Saffron bun
Also known as:
ar - Arabic: كعكة الزعفران
cy - Welsh: Bynsen saffrwm
ko - Korean: 샤프란 빵
sv - Swedish: Lussekatt
uk - Ukrainian: Булочка з шафраном
Category: bread (sweet bun, sweet roll)
Cuisine: British, Dutch, Norwegian, Swedish
Associated cuisines: British, Dutch, Norwegian, Swedish
Area: Cornwall, Netherlands, Sweden
Countries: Canada, Netherlands, Sweden
Region: Northern Europe Western Europe Northern America

The dish is a rich, spiced yeast-leavened sweet bun that is flavoured with saffron and contains dried fruit including currants and raisins similar to a teacake. The main ingredients are plain flour, butter, yeast, caster sugar, currants and sultanas.

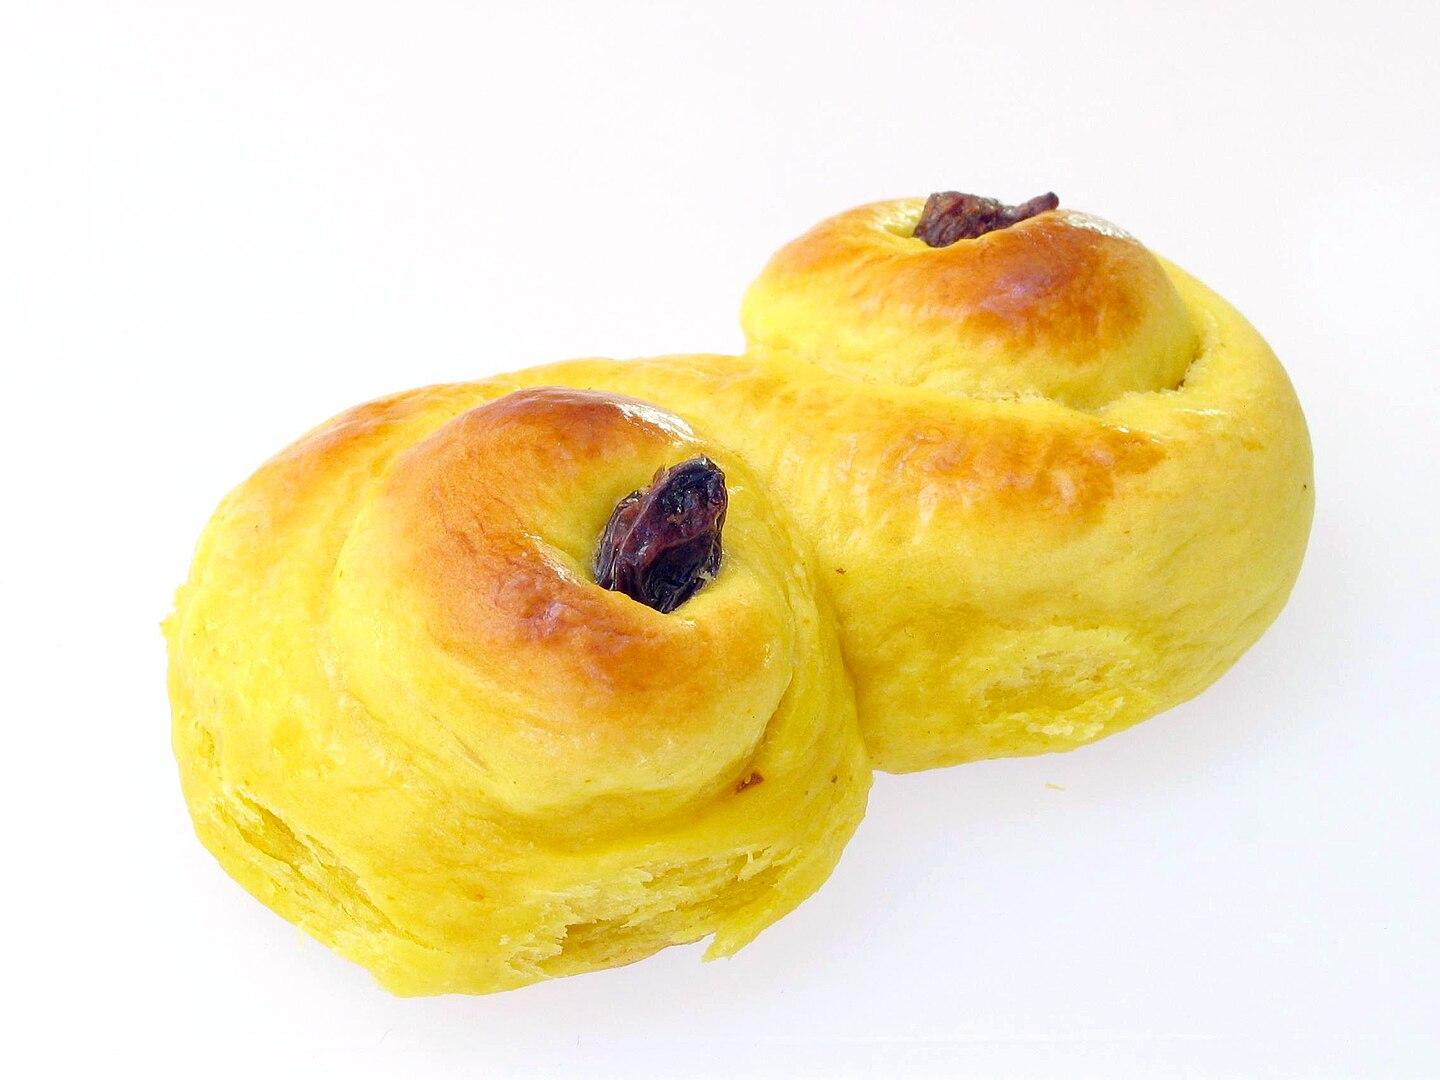
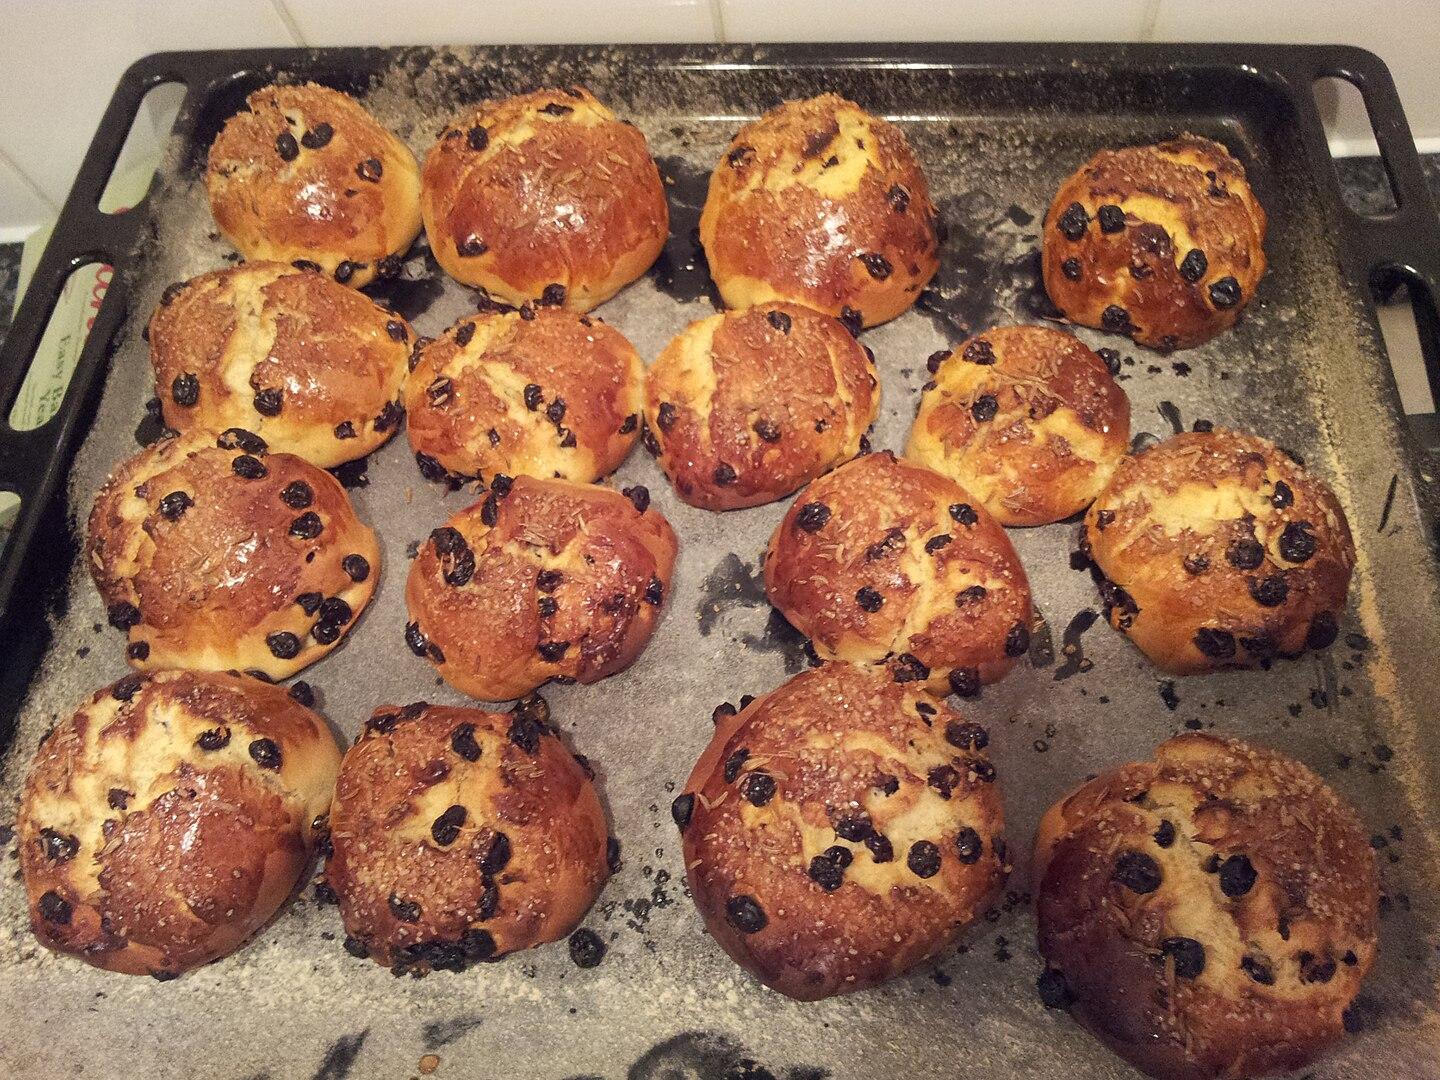